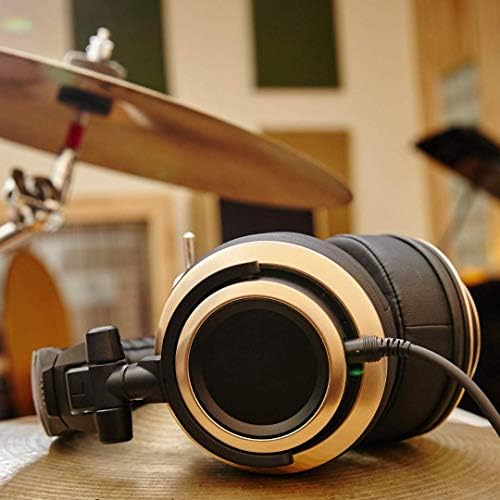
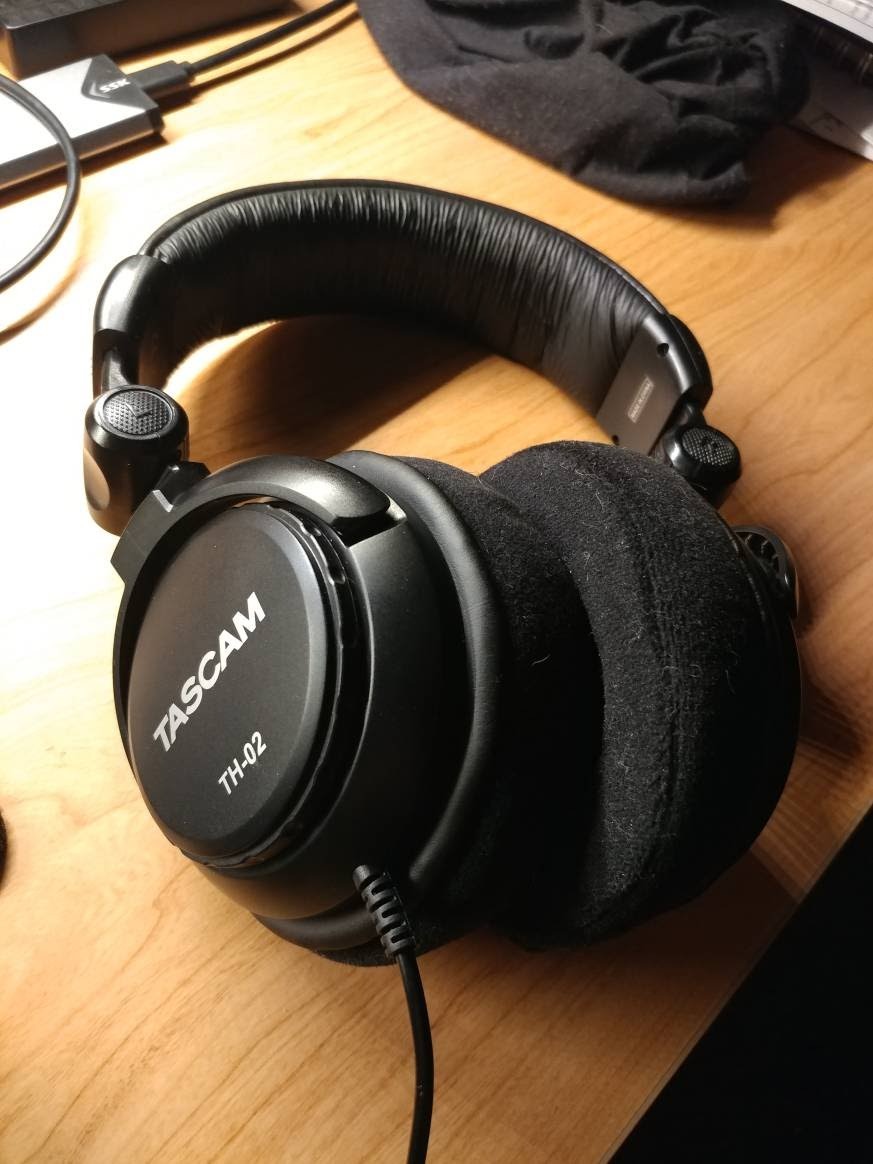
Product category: headphones
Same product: no